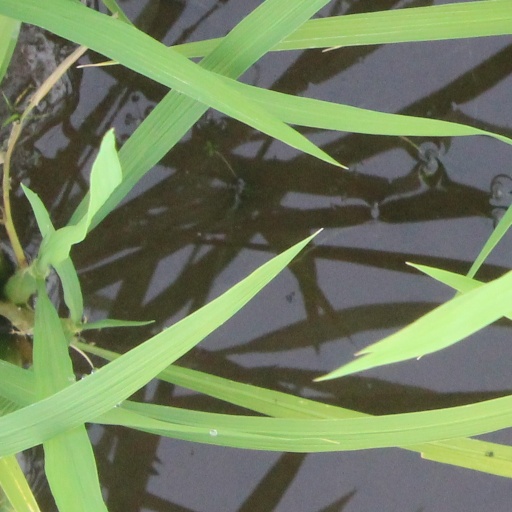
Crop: rice